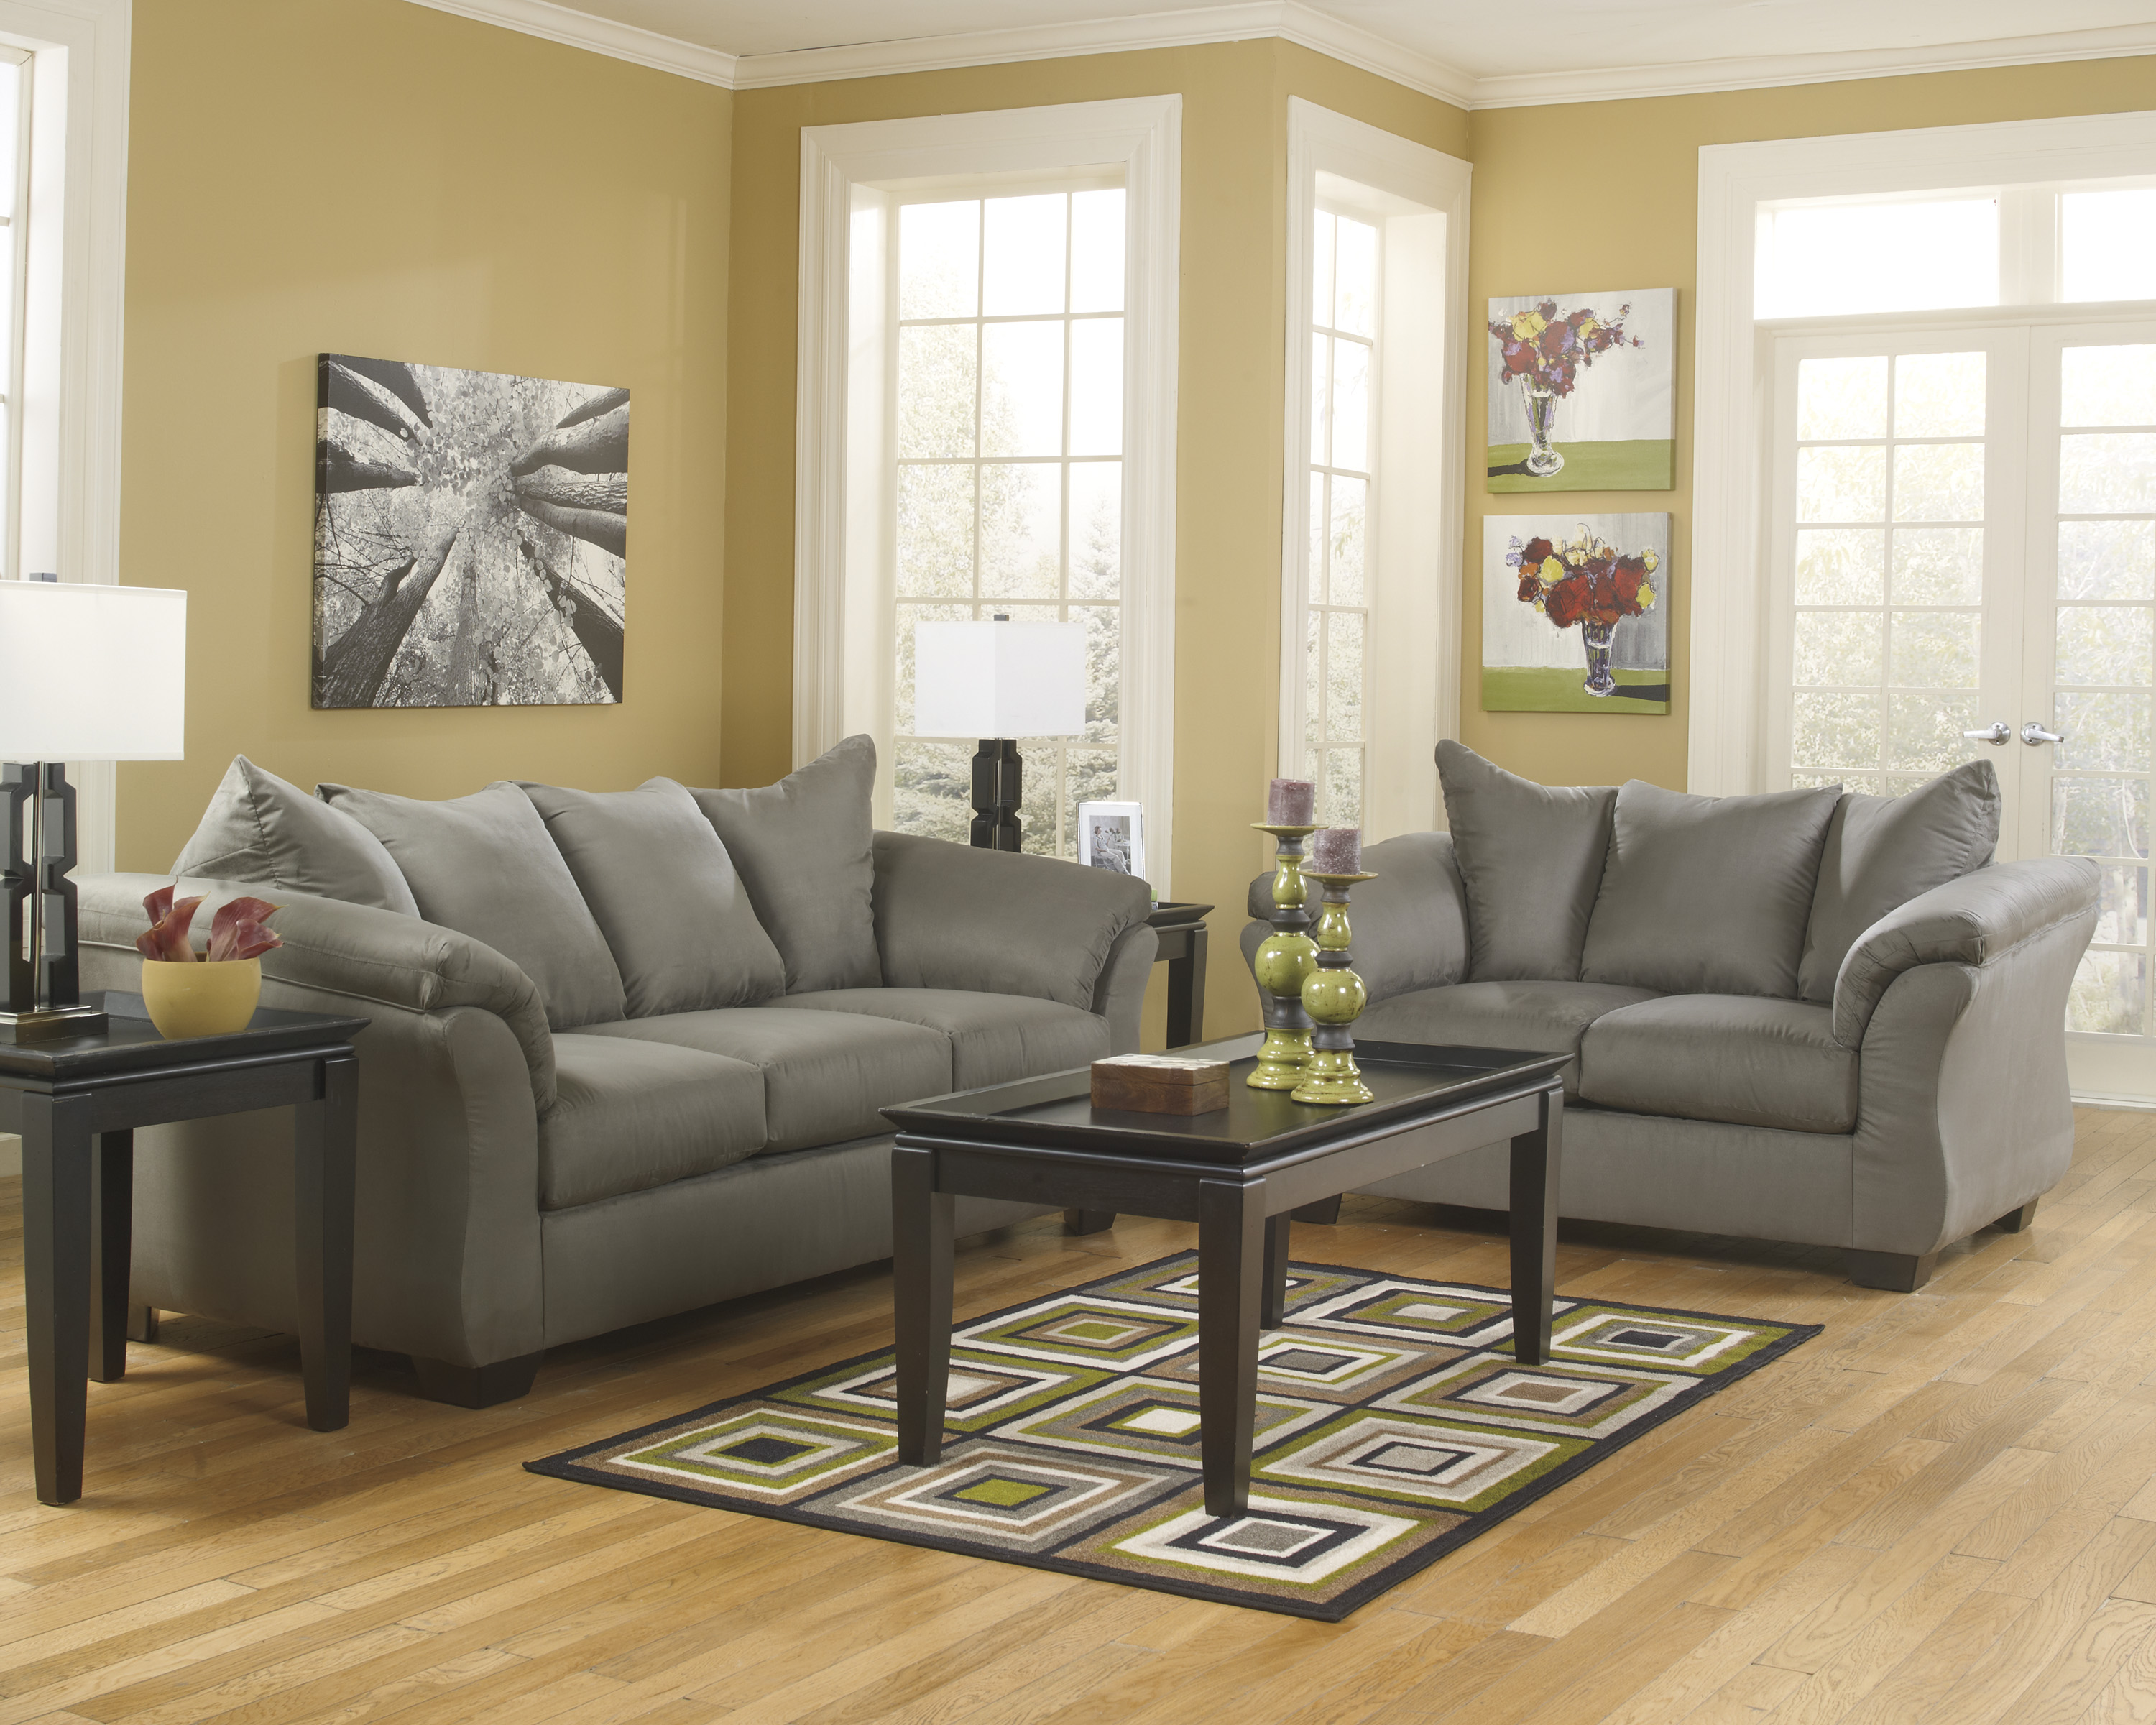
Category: sofa